Stoughton Main Street Commercial Historic District

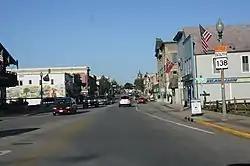
Stoughton Main Street Commercial Historic District

The Stoughton Main Street Commercial Historic District is a collection of 36 surviving historic business structures in the old downtown of Stoughton, Wisconsin, United States. It was added to the National Register of Historic Places in 1982.